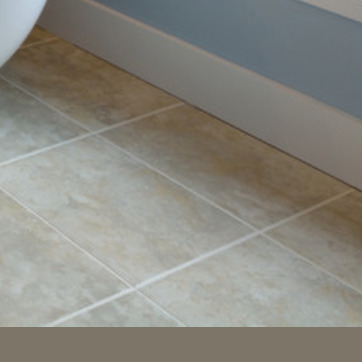
Material: tile